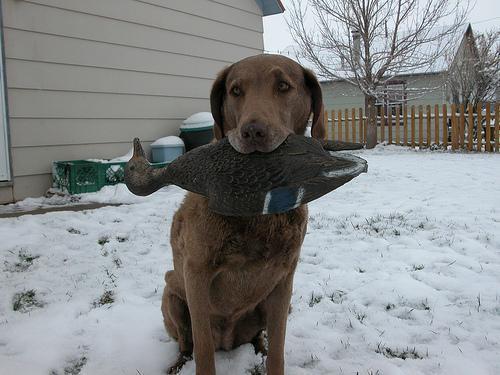
Chesapeake_Bay_retriever